Sequoioideae

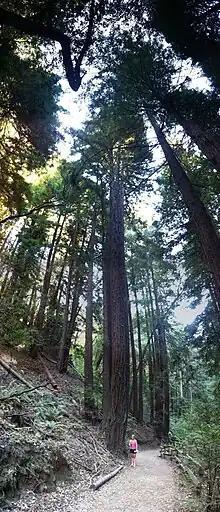
Young but already tall redwood trees ("Sequoia sempervirens") in Oakland, California

In 2024, it was estimated that there were about 500,000 redwoods in Britain, mostly brought as seeds and seedlings from the US in the Victorian era. The entire subfamily is endangered. The IUCN Red List Category & Criteria assesses "Sequoia sempervirens" as Endangered (A2acd), "Sequoiadendron giganteum" as Endangered (B2ab) and "Metasequoia glyptostroboides" as Endangered (B1ab). In 2024 it was reported that over a period of two years about one-fifth of all giant sequoias were destroyed in extreme wildfires in California.